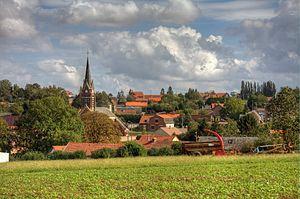
Vue générale de Trescault
Trescault est une commune française située dans le département du Pas-de-Calais en région Hauts-de-France.